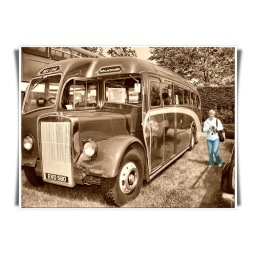
Big green bus in sepia